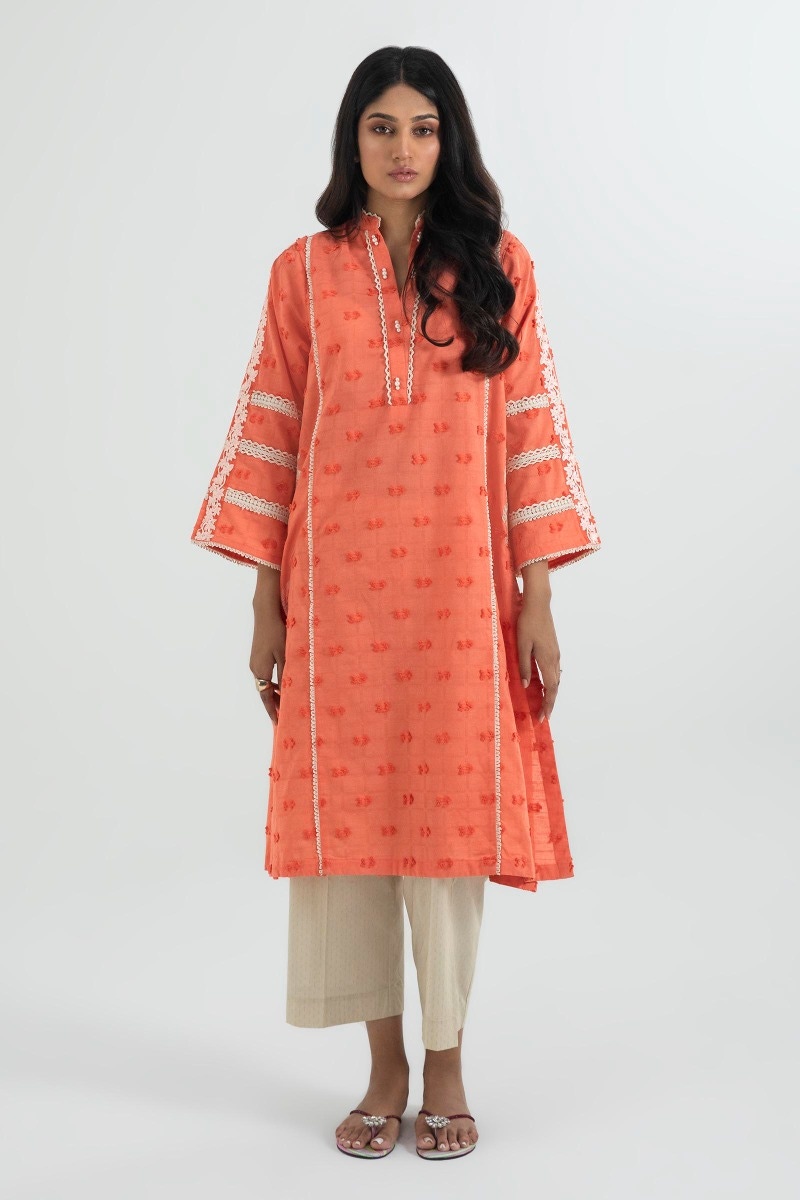
coral embroidered kurta